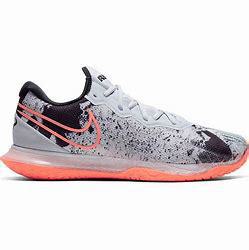
Brand: Nike
Model: Court Air Zoom Vapor Cage 4